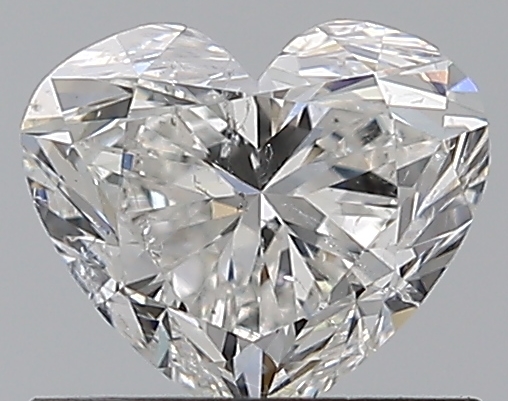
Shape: heart
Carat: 0.7
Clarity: SI2
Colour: G
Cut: EX
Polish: EX
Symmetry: VG
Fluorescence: N
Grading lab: GIA
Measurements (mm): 5.36 x 6.13 x 3.57